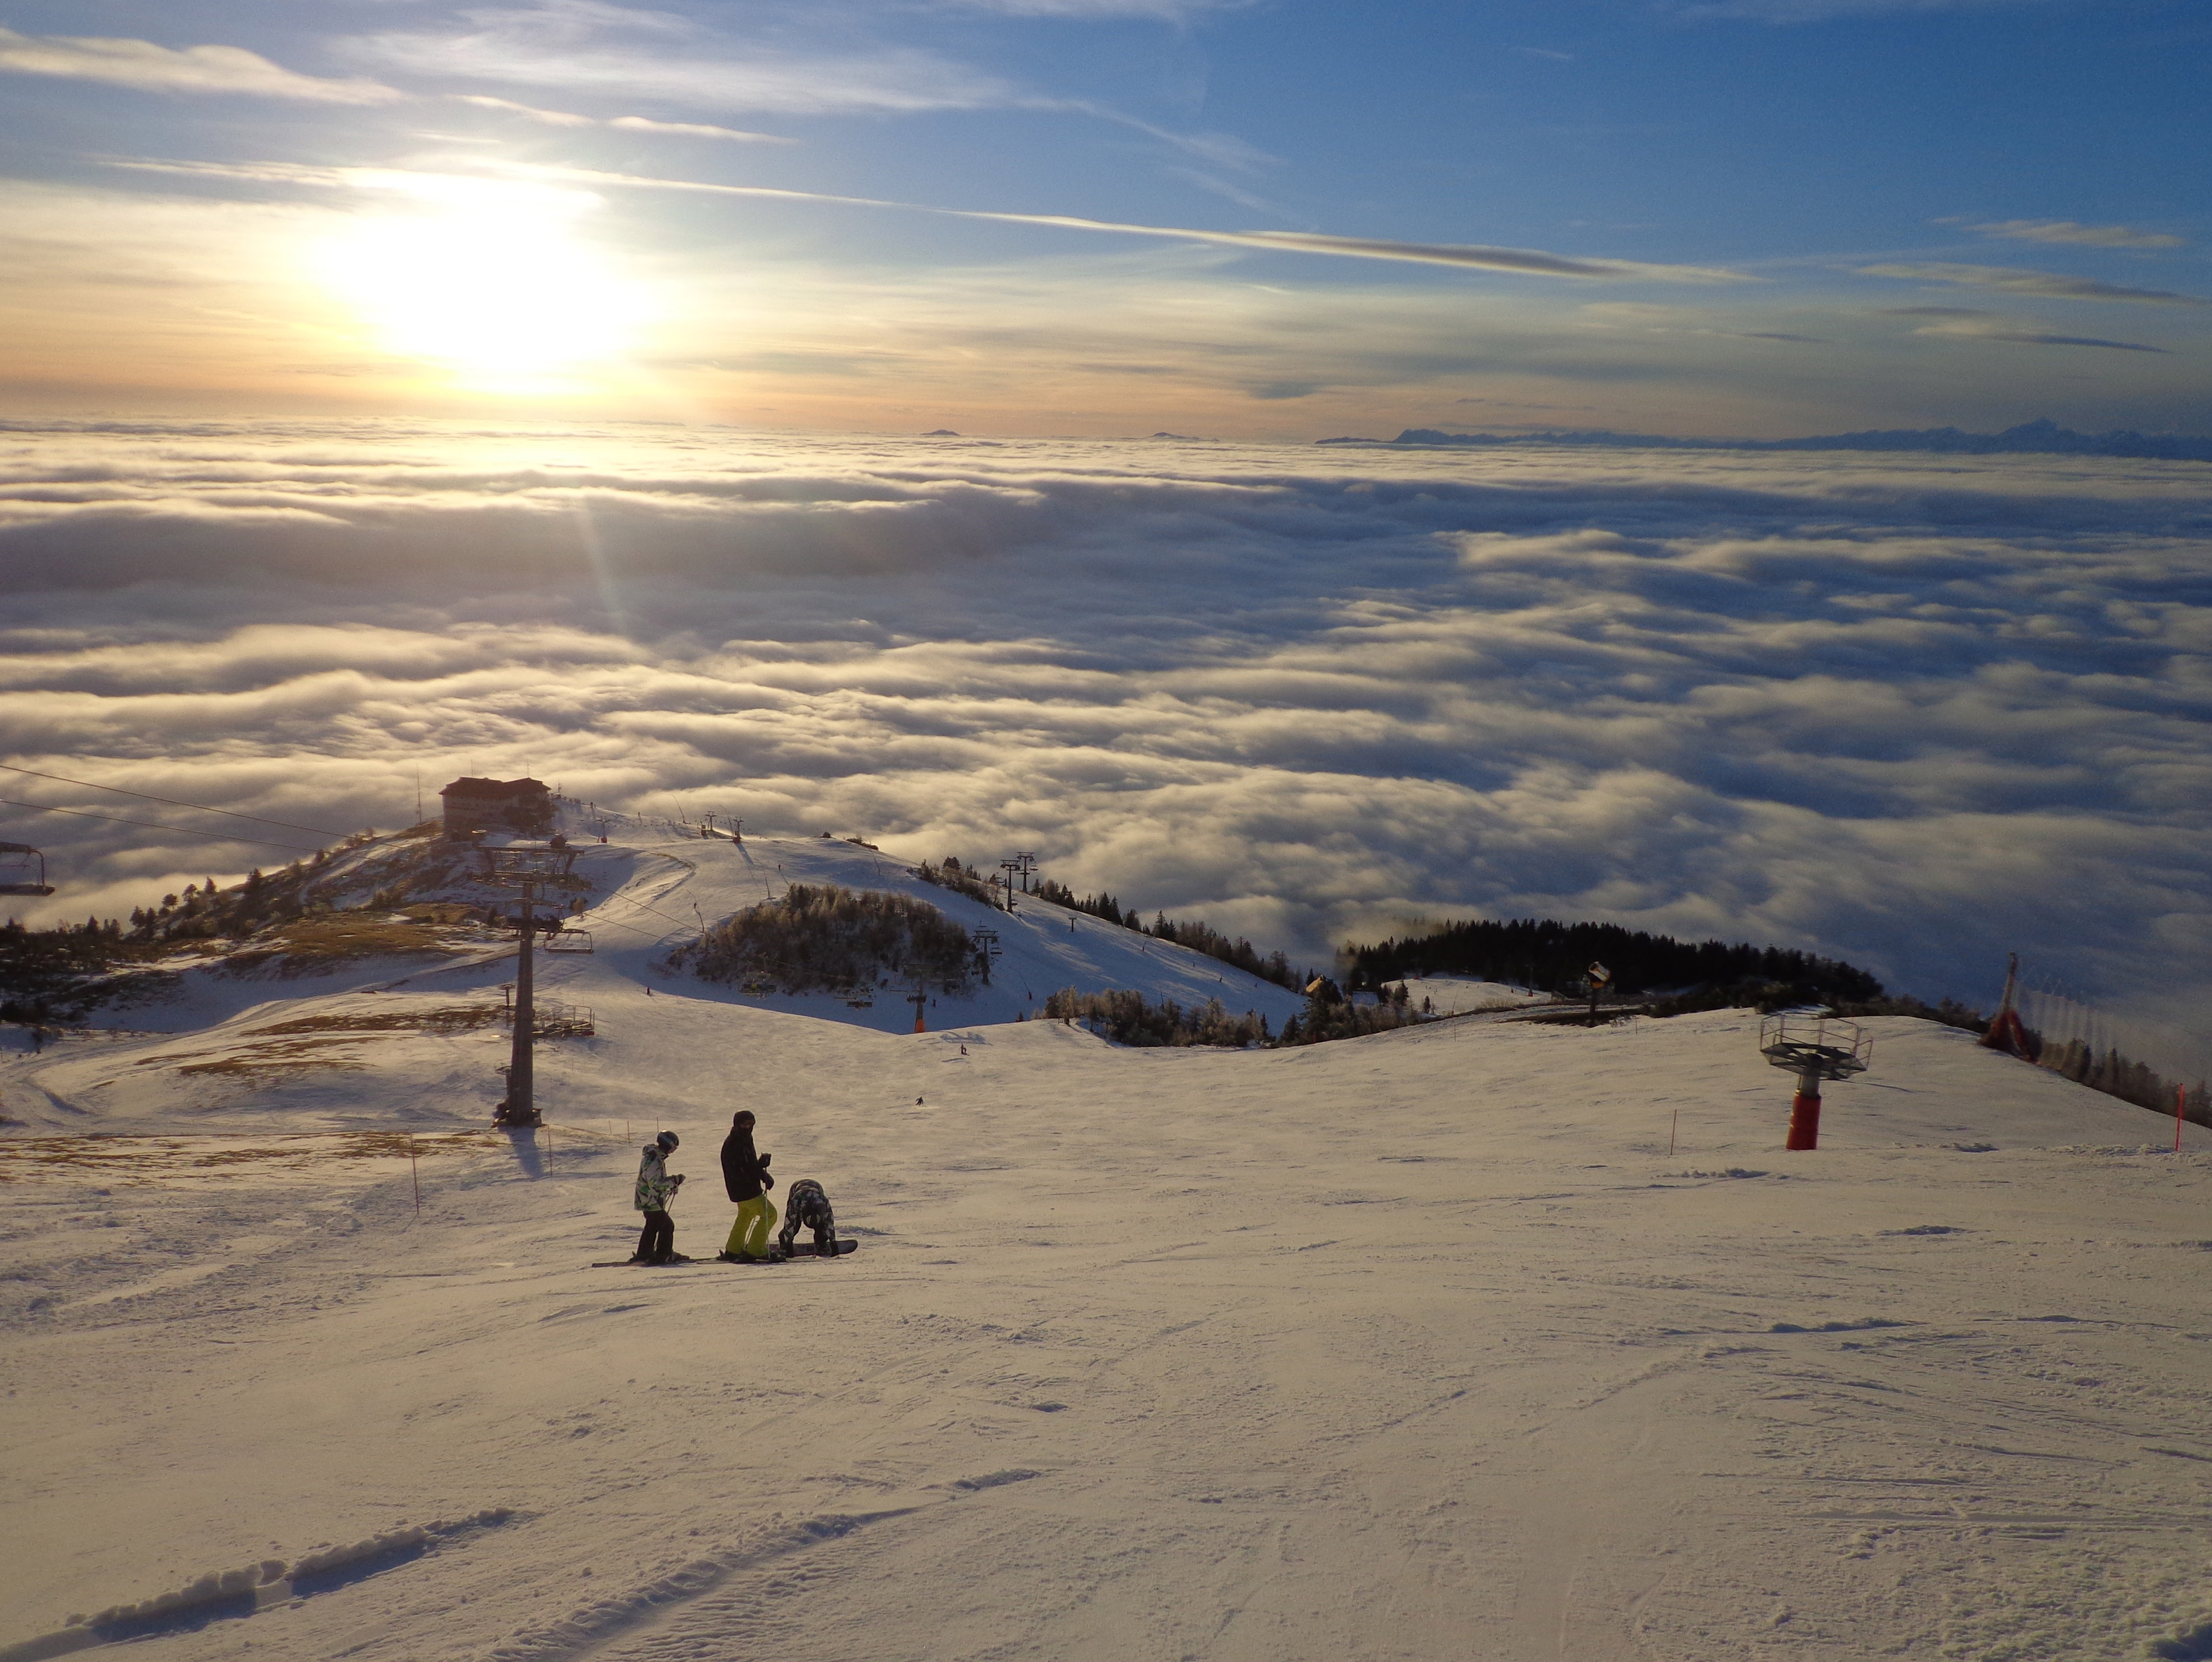
sea, sand, horizon, mountain, snow, winter, cloud, sky, fog, sunrise, sunset, morning, hill, mountain range, chairlift, weather, skiing, ridge, summit, clouds, plateau, piste, landform, ski slope, natural environment, geographical feature, mountainous landforms, slovenija, krvavec